NGC 1189

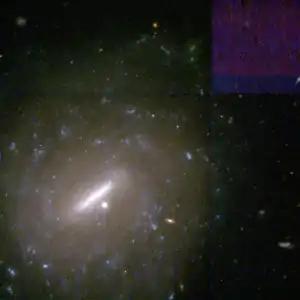
NGC 1189 (NASA/ESA HST)

NGC 1189 is a barred spiral galaxy approximately 105 million light-years away from Earth in the constellation of Eridanus. It was discovered by American astronomer Francis Leavenworth on December 2, 1885 with the 26" refractor at Leander McCormick Observatory.